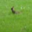
Label: rabbit